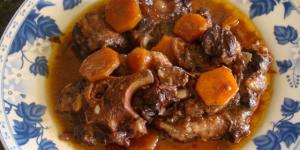
guisado granadino